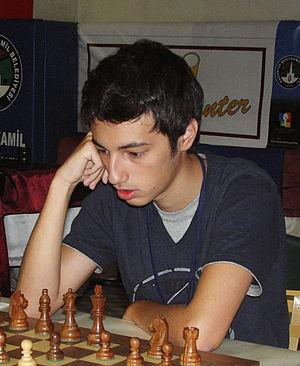
Emre Can est un joueur d'échecs né le 21 janvier 1990 à Izmir.